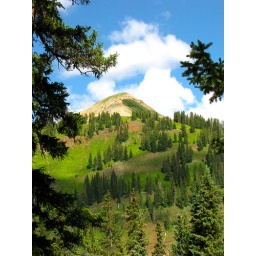
Beautiful evergreens set the scene as a mountain peak is backed by white fluffy clouds and blue skies.sf